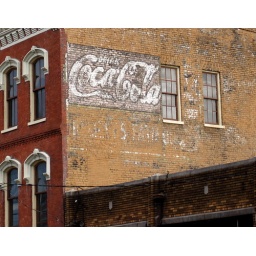
Coca Cola ghost sign on the side of a building in Birmingham, Alabama.